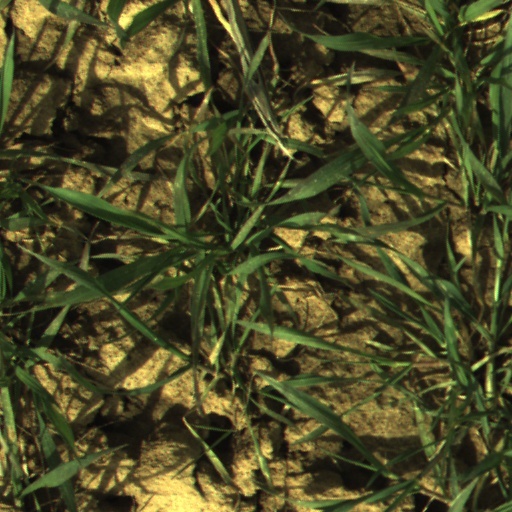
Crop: wheat